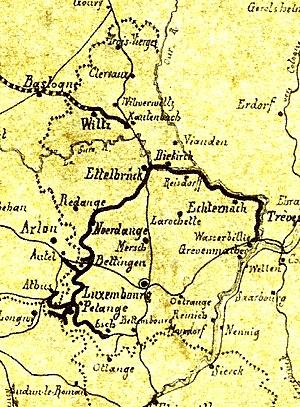
L'histoire des chemins de fer luxembourgeois commence au milieu du XIXᵉ siècle. Le développement de la voie ferrée au Luxembourg est liée de la volonté de relier le Grand-Duché aux États voisins puis au développement des industries minières et sidérurgiques, longtemps moteurs de l'économie du grand-duché.